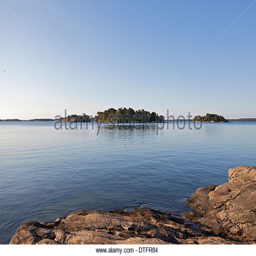
a beautiful summer day in the archipelago